Evergreen (Adventure Time)

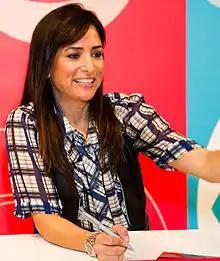
The episode guest stars Pamela Adlon as Gunther.

"Evergreen" was written and storyboarded by Tom Herpich and Steve Wolfhard, from a story by Herpich. Art direction was handled by Nick Jennings, whereas supervising direction was helmed by Andres Salaff. According to Wolfhard, the episode was largely the "baby" of Herpich; he alone wrote the outline for the story, and he also designed the eponymous character. Herpich later revealed that he was inspired to write an episode concerning the origin of the ice crown after reading Joe Daly's graphic novel "Dungeon Quest Book Three", which featured a plot involving Atlantan alchemists. Herpich thought it would be interesting to write an episode of "Adventure Time" about the forging of the crown in the distant past on the lost island of Atlantis. Herpich's original plot for the episode intertwined this version of the crown's origin with a story about Ice King remembering the prehistoric events. However, the episode was eventually streamlined, and all references to Atlantis were stripped away.